Tommy Troelsen

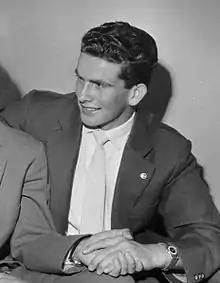
Troelsen in 1959

Tommy Brian Troelsen (10 July 1940 – 9 March 2021) was a Danish football player and manager, and television presenter. He played his entire club career with Vejle Boldklub, winning one Danish championship and two Danish Cup trophies. Troelsen played 16 matches and scored five goals for the Danish national team, and won a silver medal for Denmark at the 1960 Summer Olympics. After ending his footballing career, he became a popular television host on Danmarks Radio and dk4.